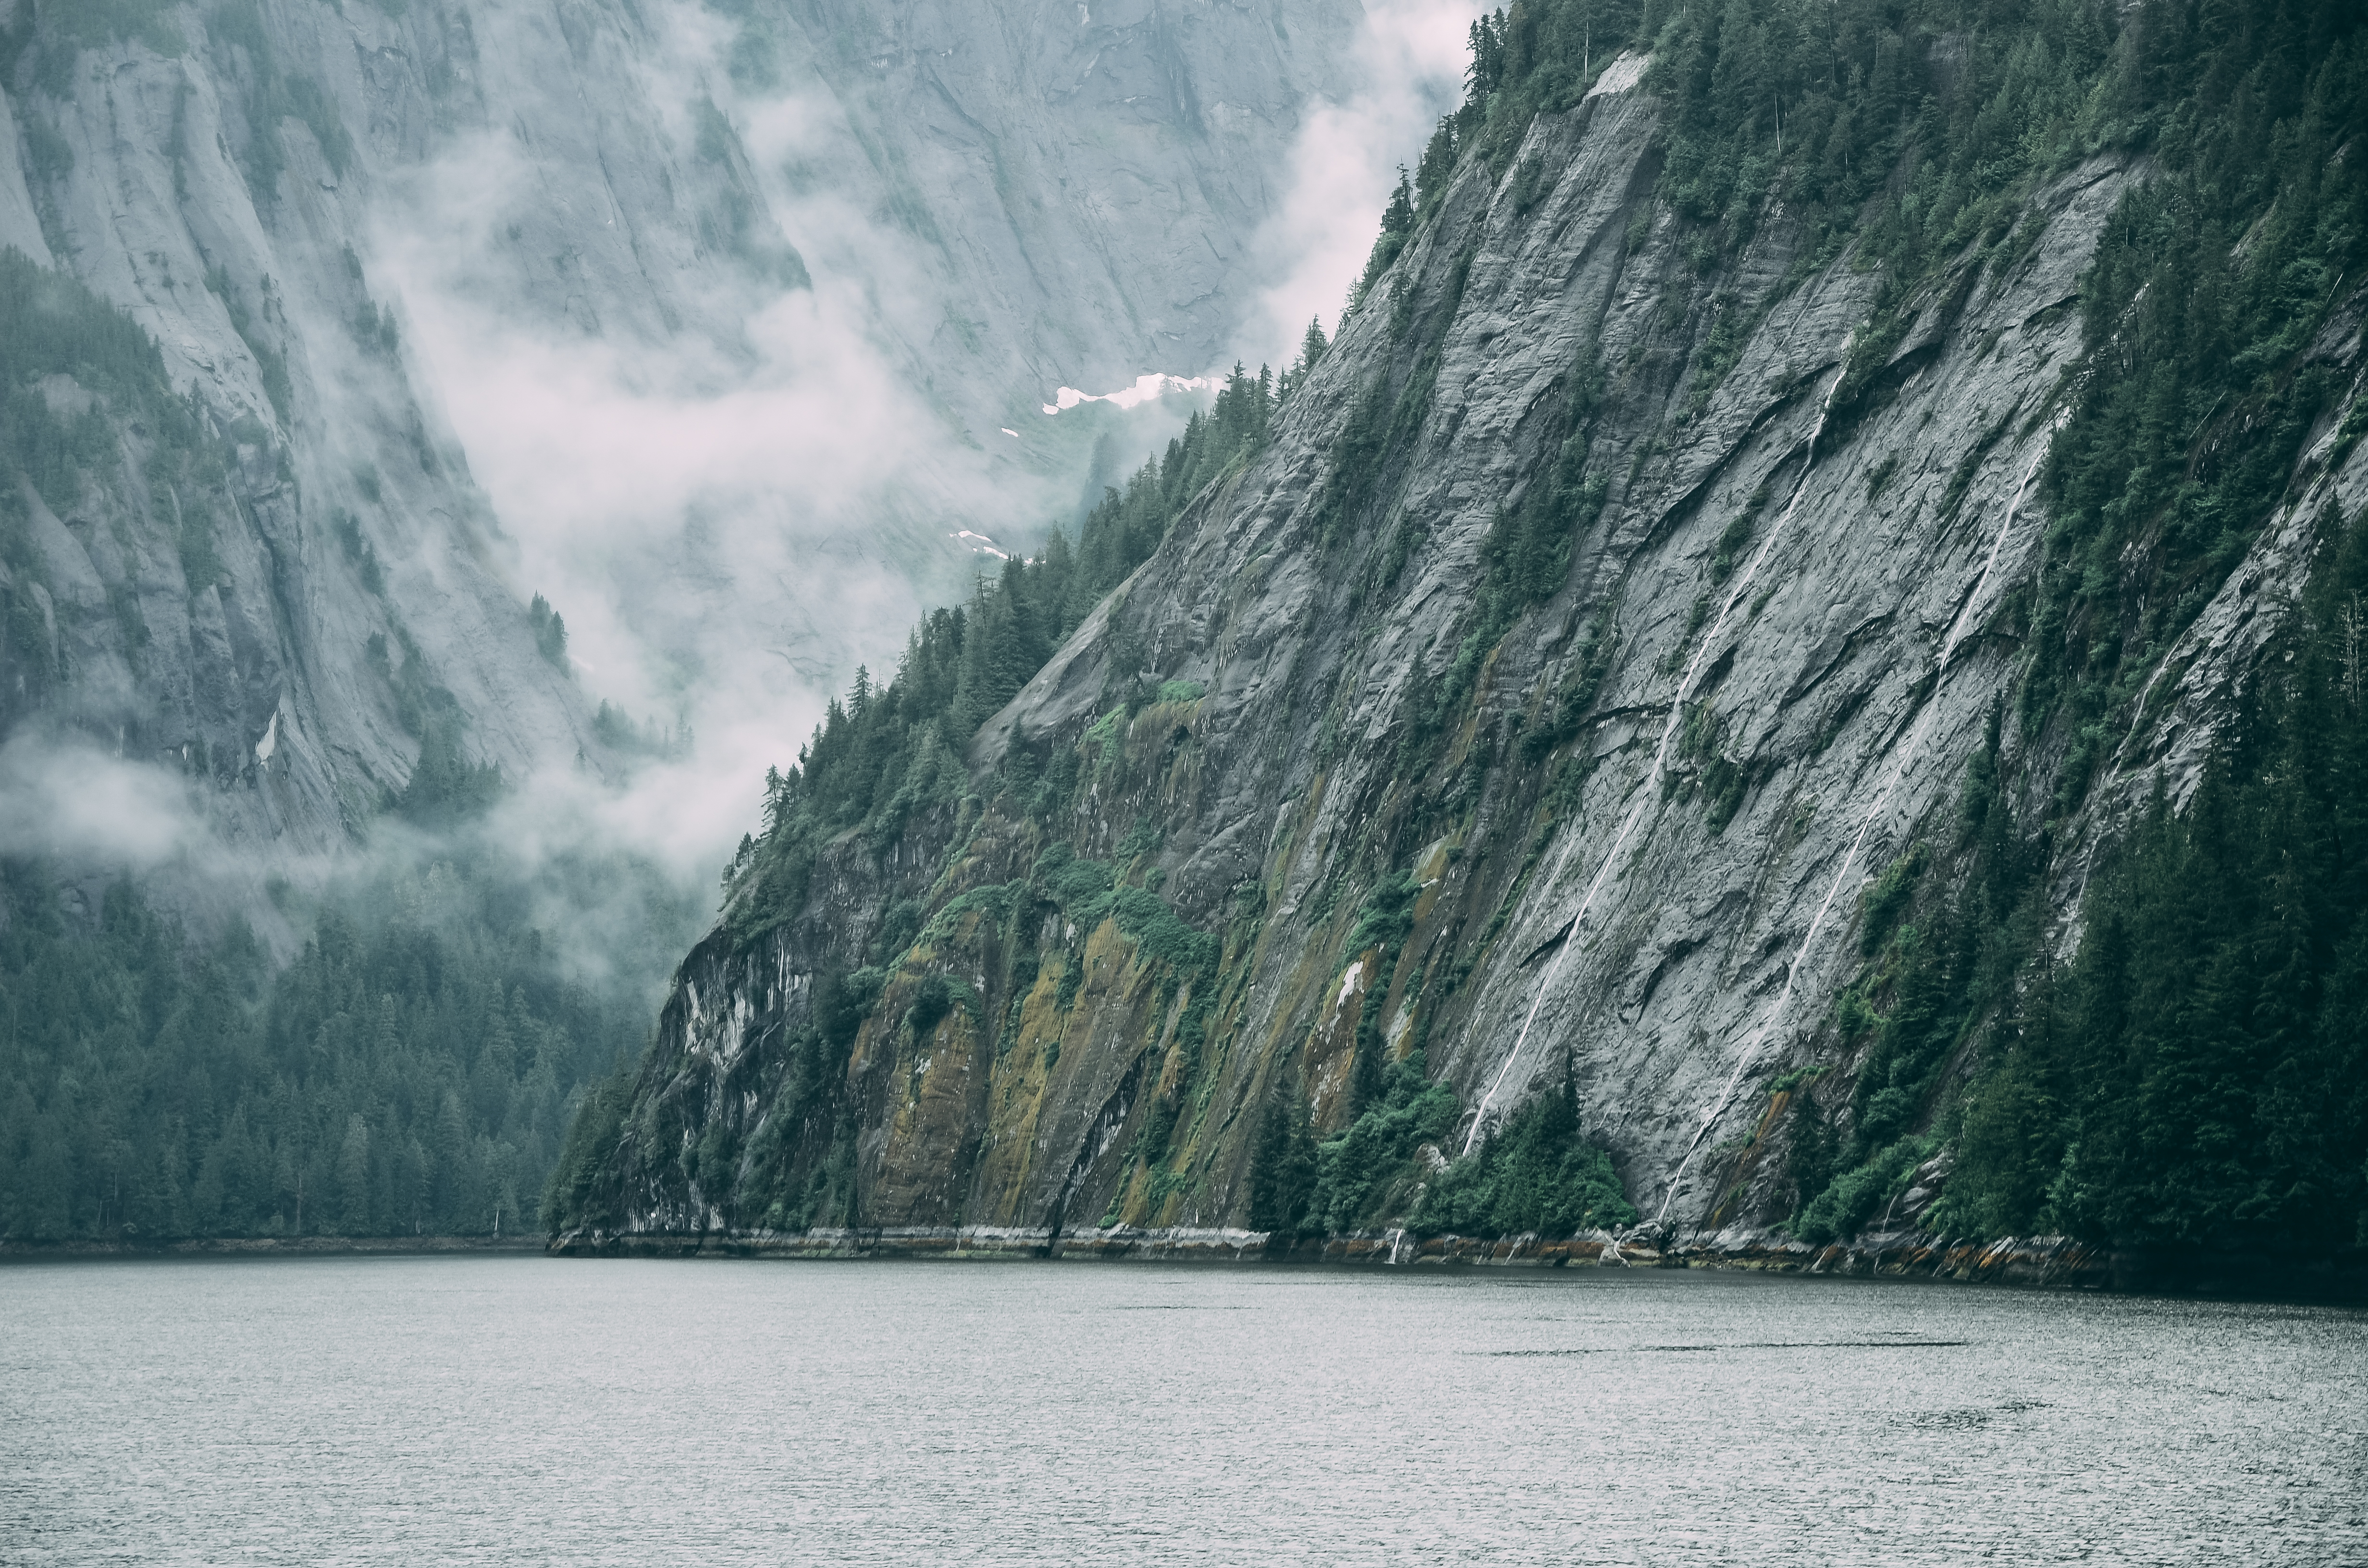
landscape, sea, coast, water, nature, mountain, lake, mountain range, cliff, glacier, bay, fjord, terrain, mountains, loch, landform, geographical feature, atmospheric phenomenon, glacial landform